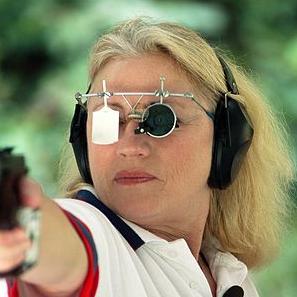
Age: 55